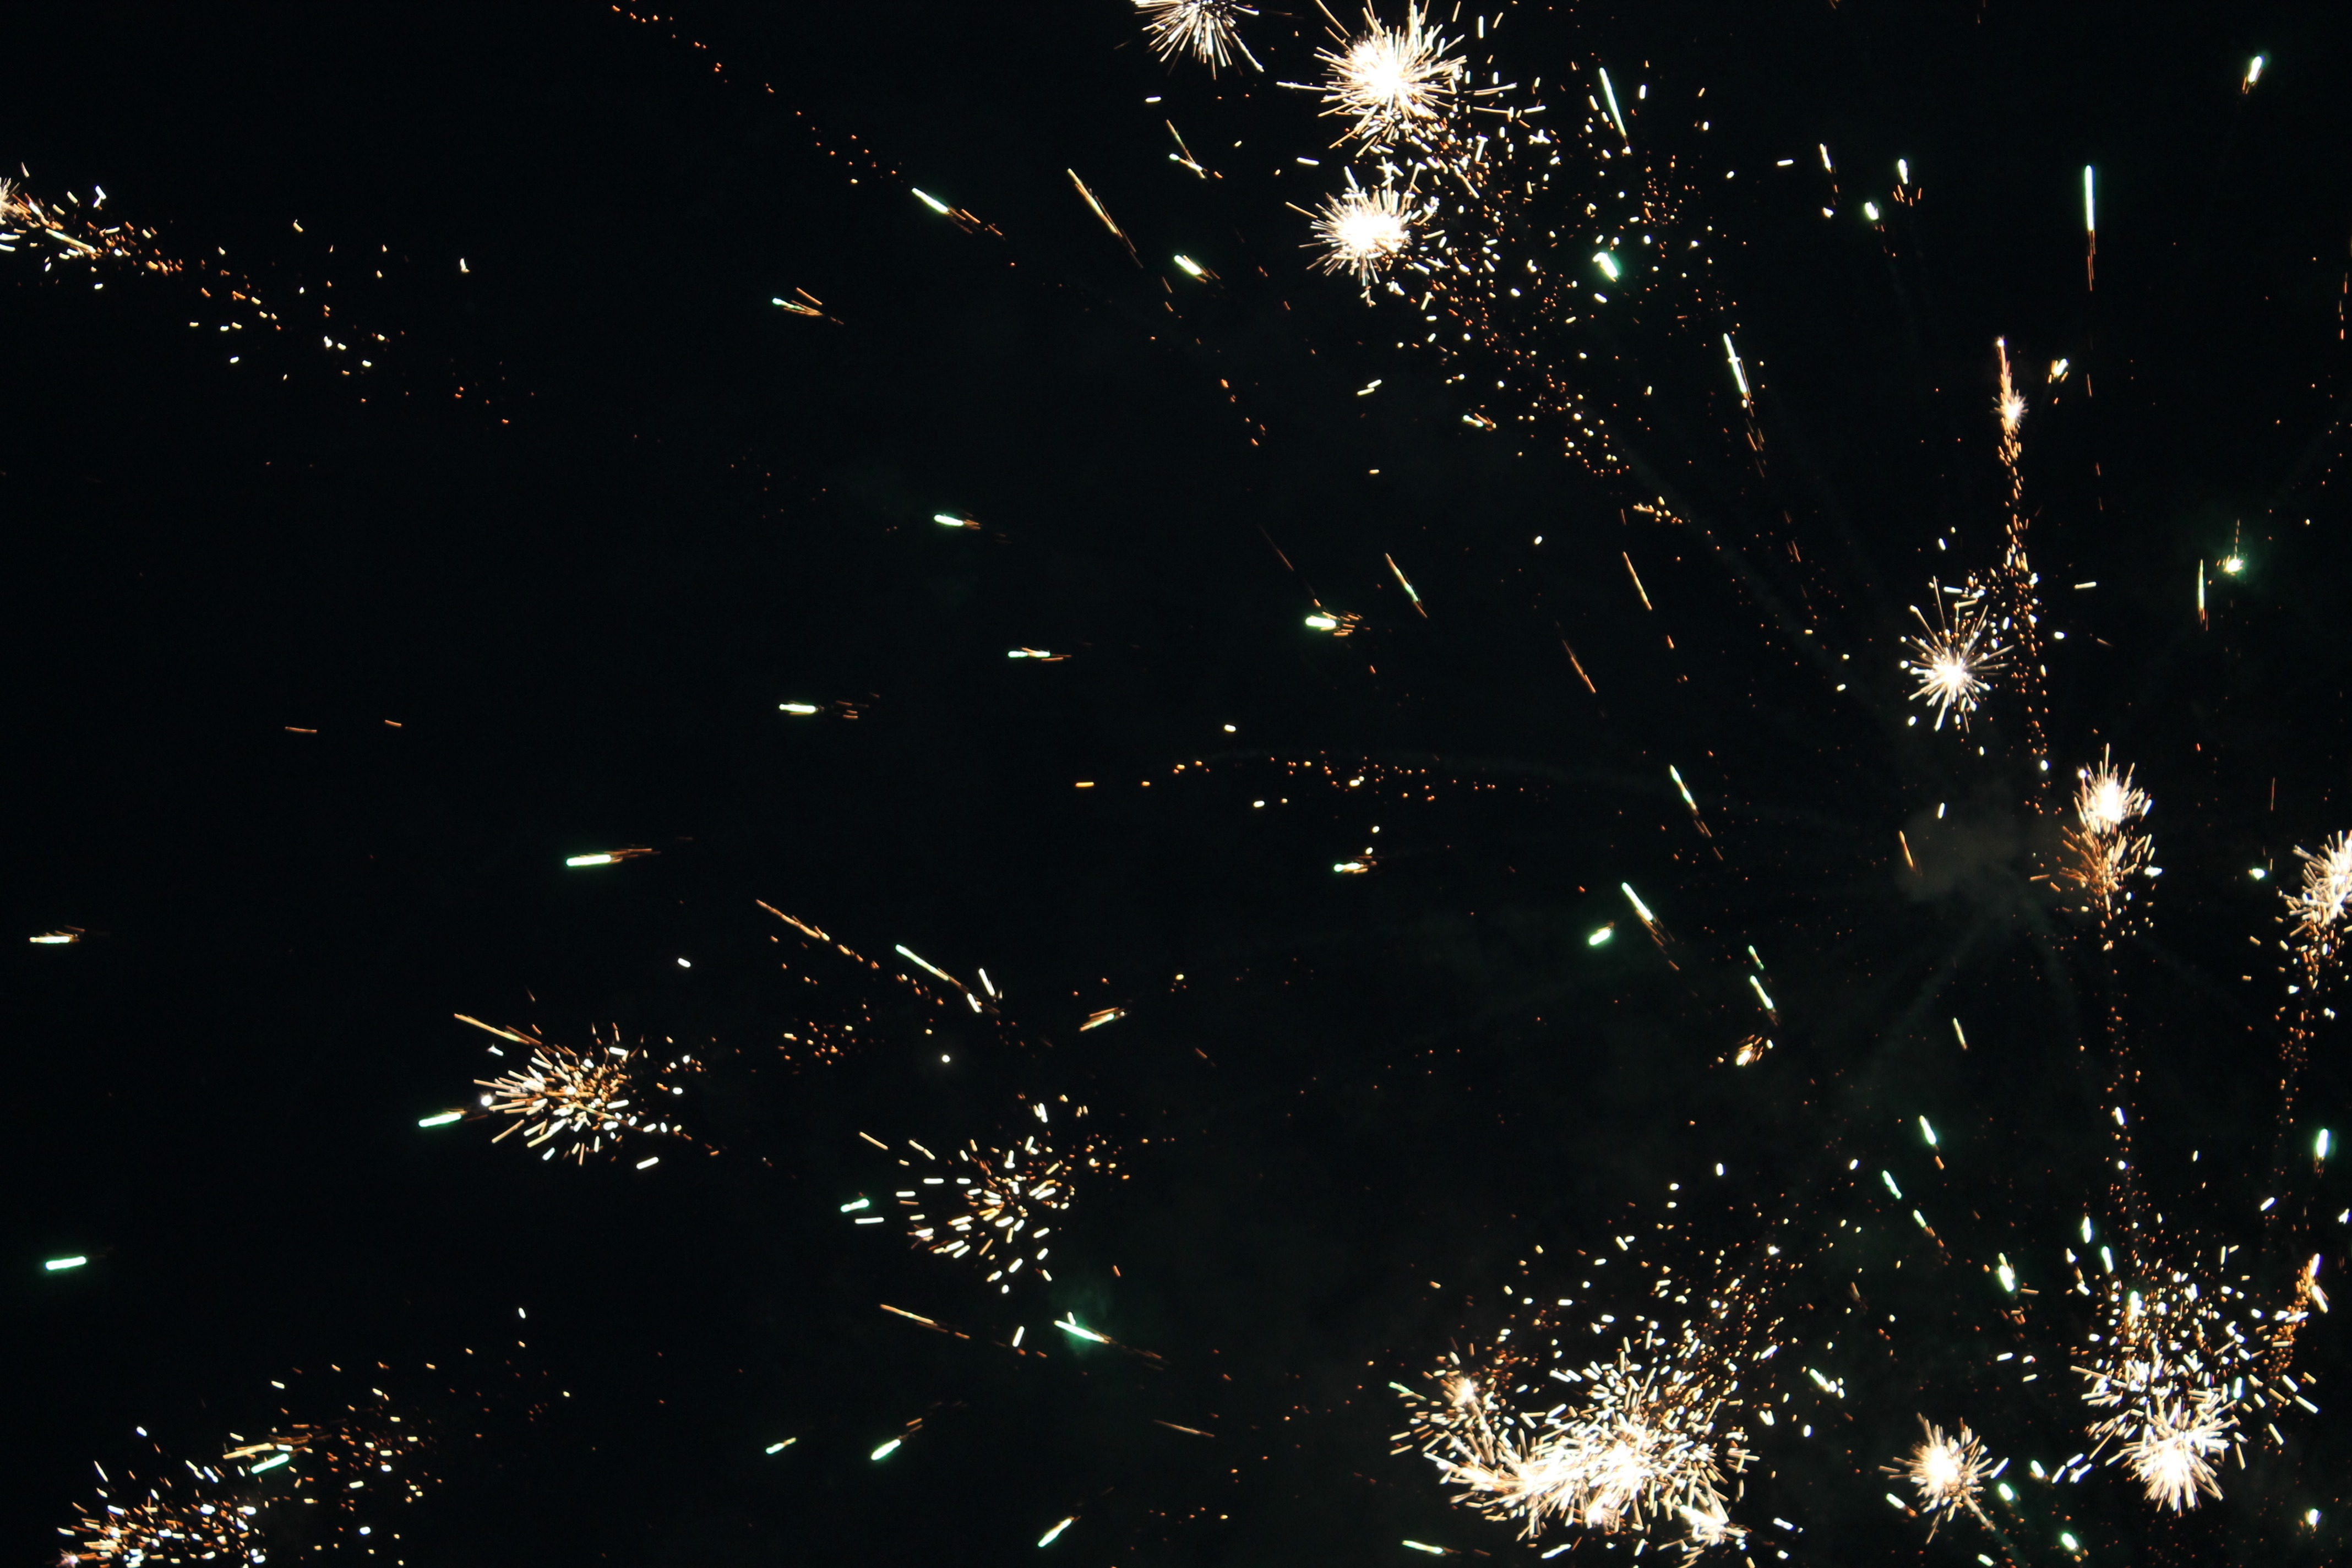
night, recreation, radio, fireworks, event, midnight, new year's eve, new year's day, shower of sparks, outdoor recreation